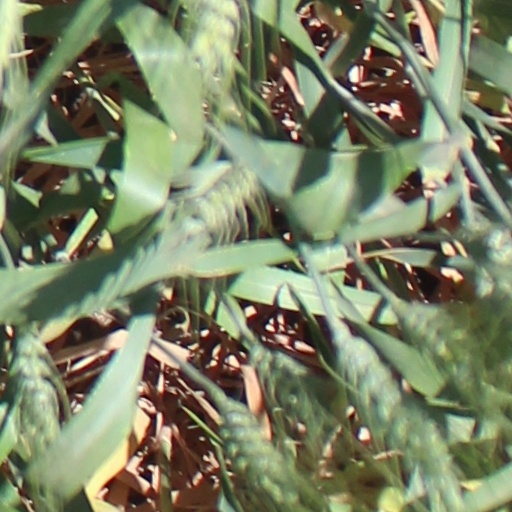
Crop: wheat